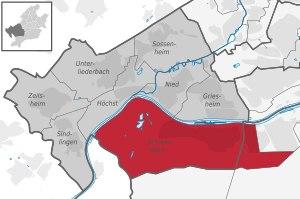
Francfort-Schwanheim est un quartier de Francfort-sur-le-Main.